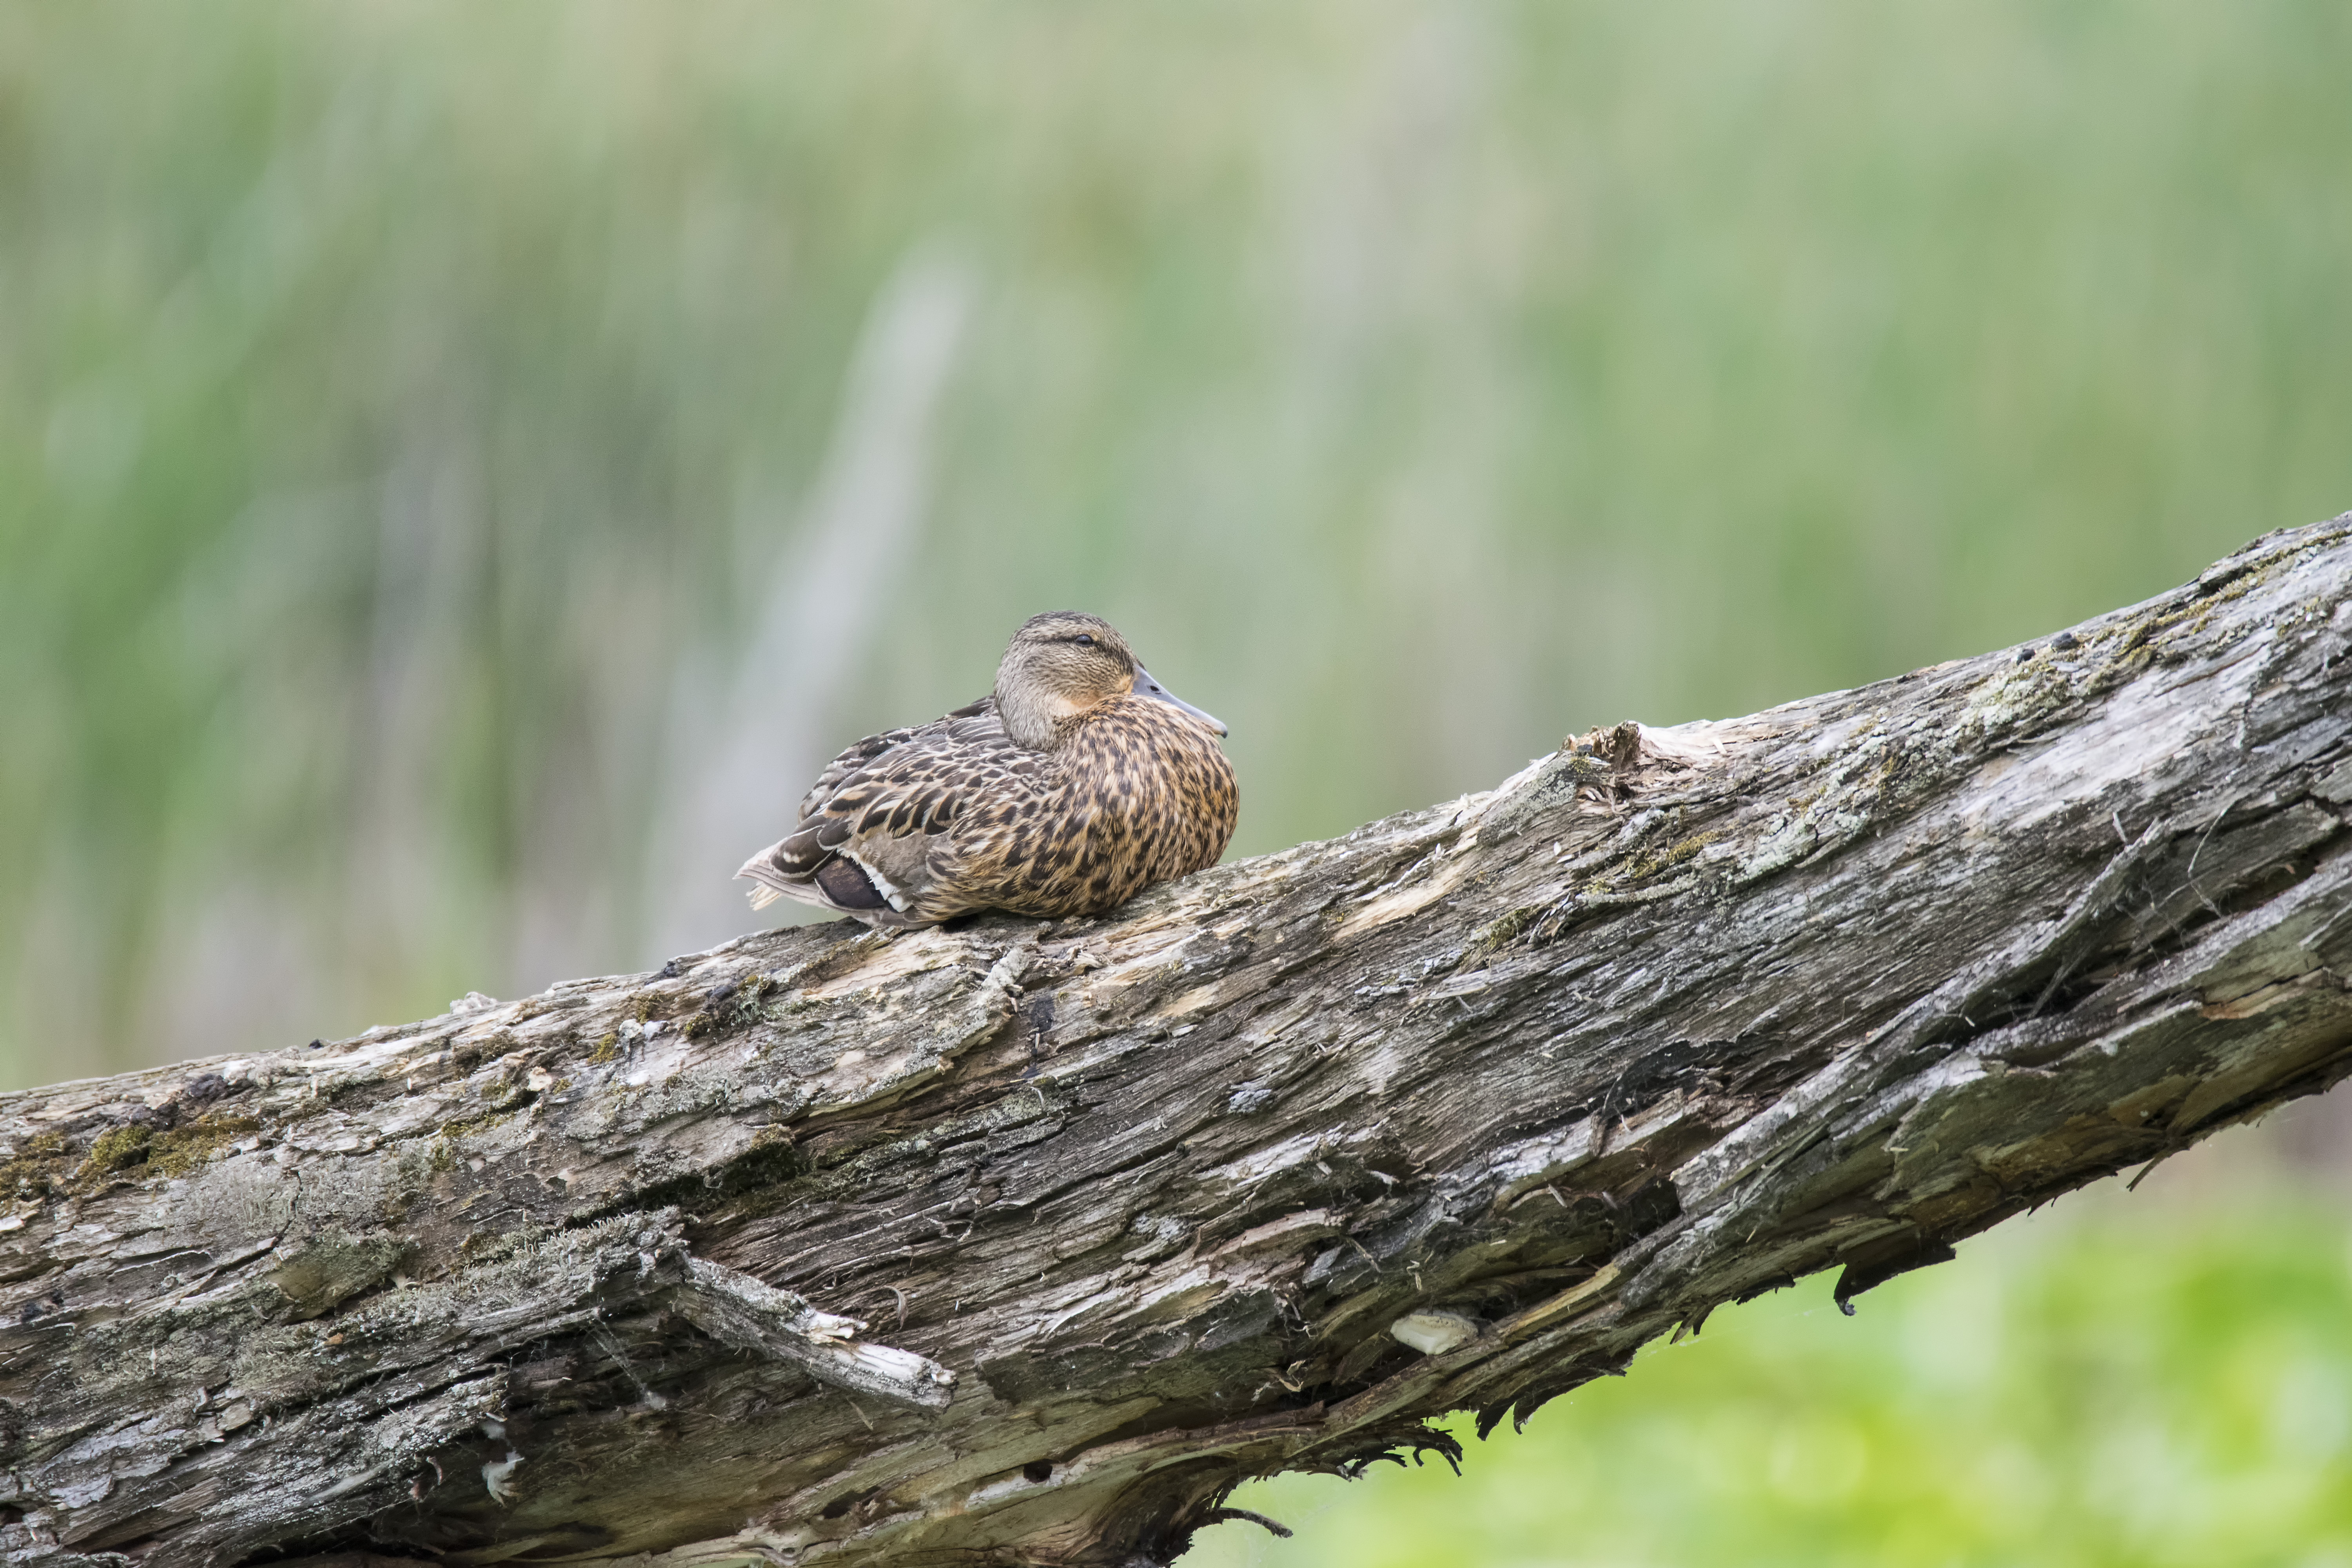
nature, branch, bird, wildlife, beak, fauna, close up, canada, vertebrate, sparrow, quebec, colvert, mallard, canard, sherbrooke, oiseau, perching bird